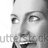
Emotion: surprise